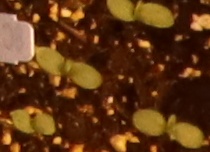
Label: Flax